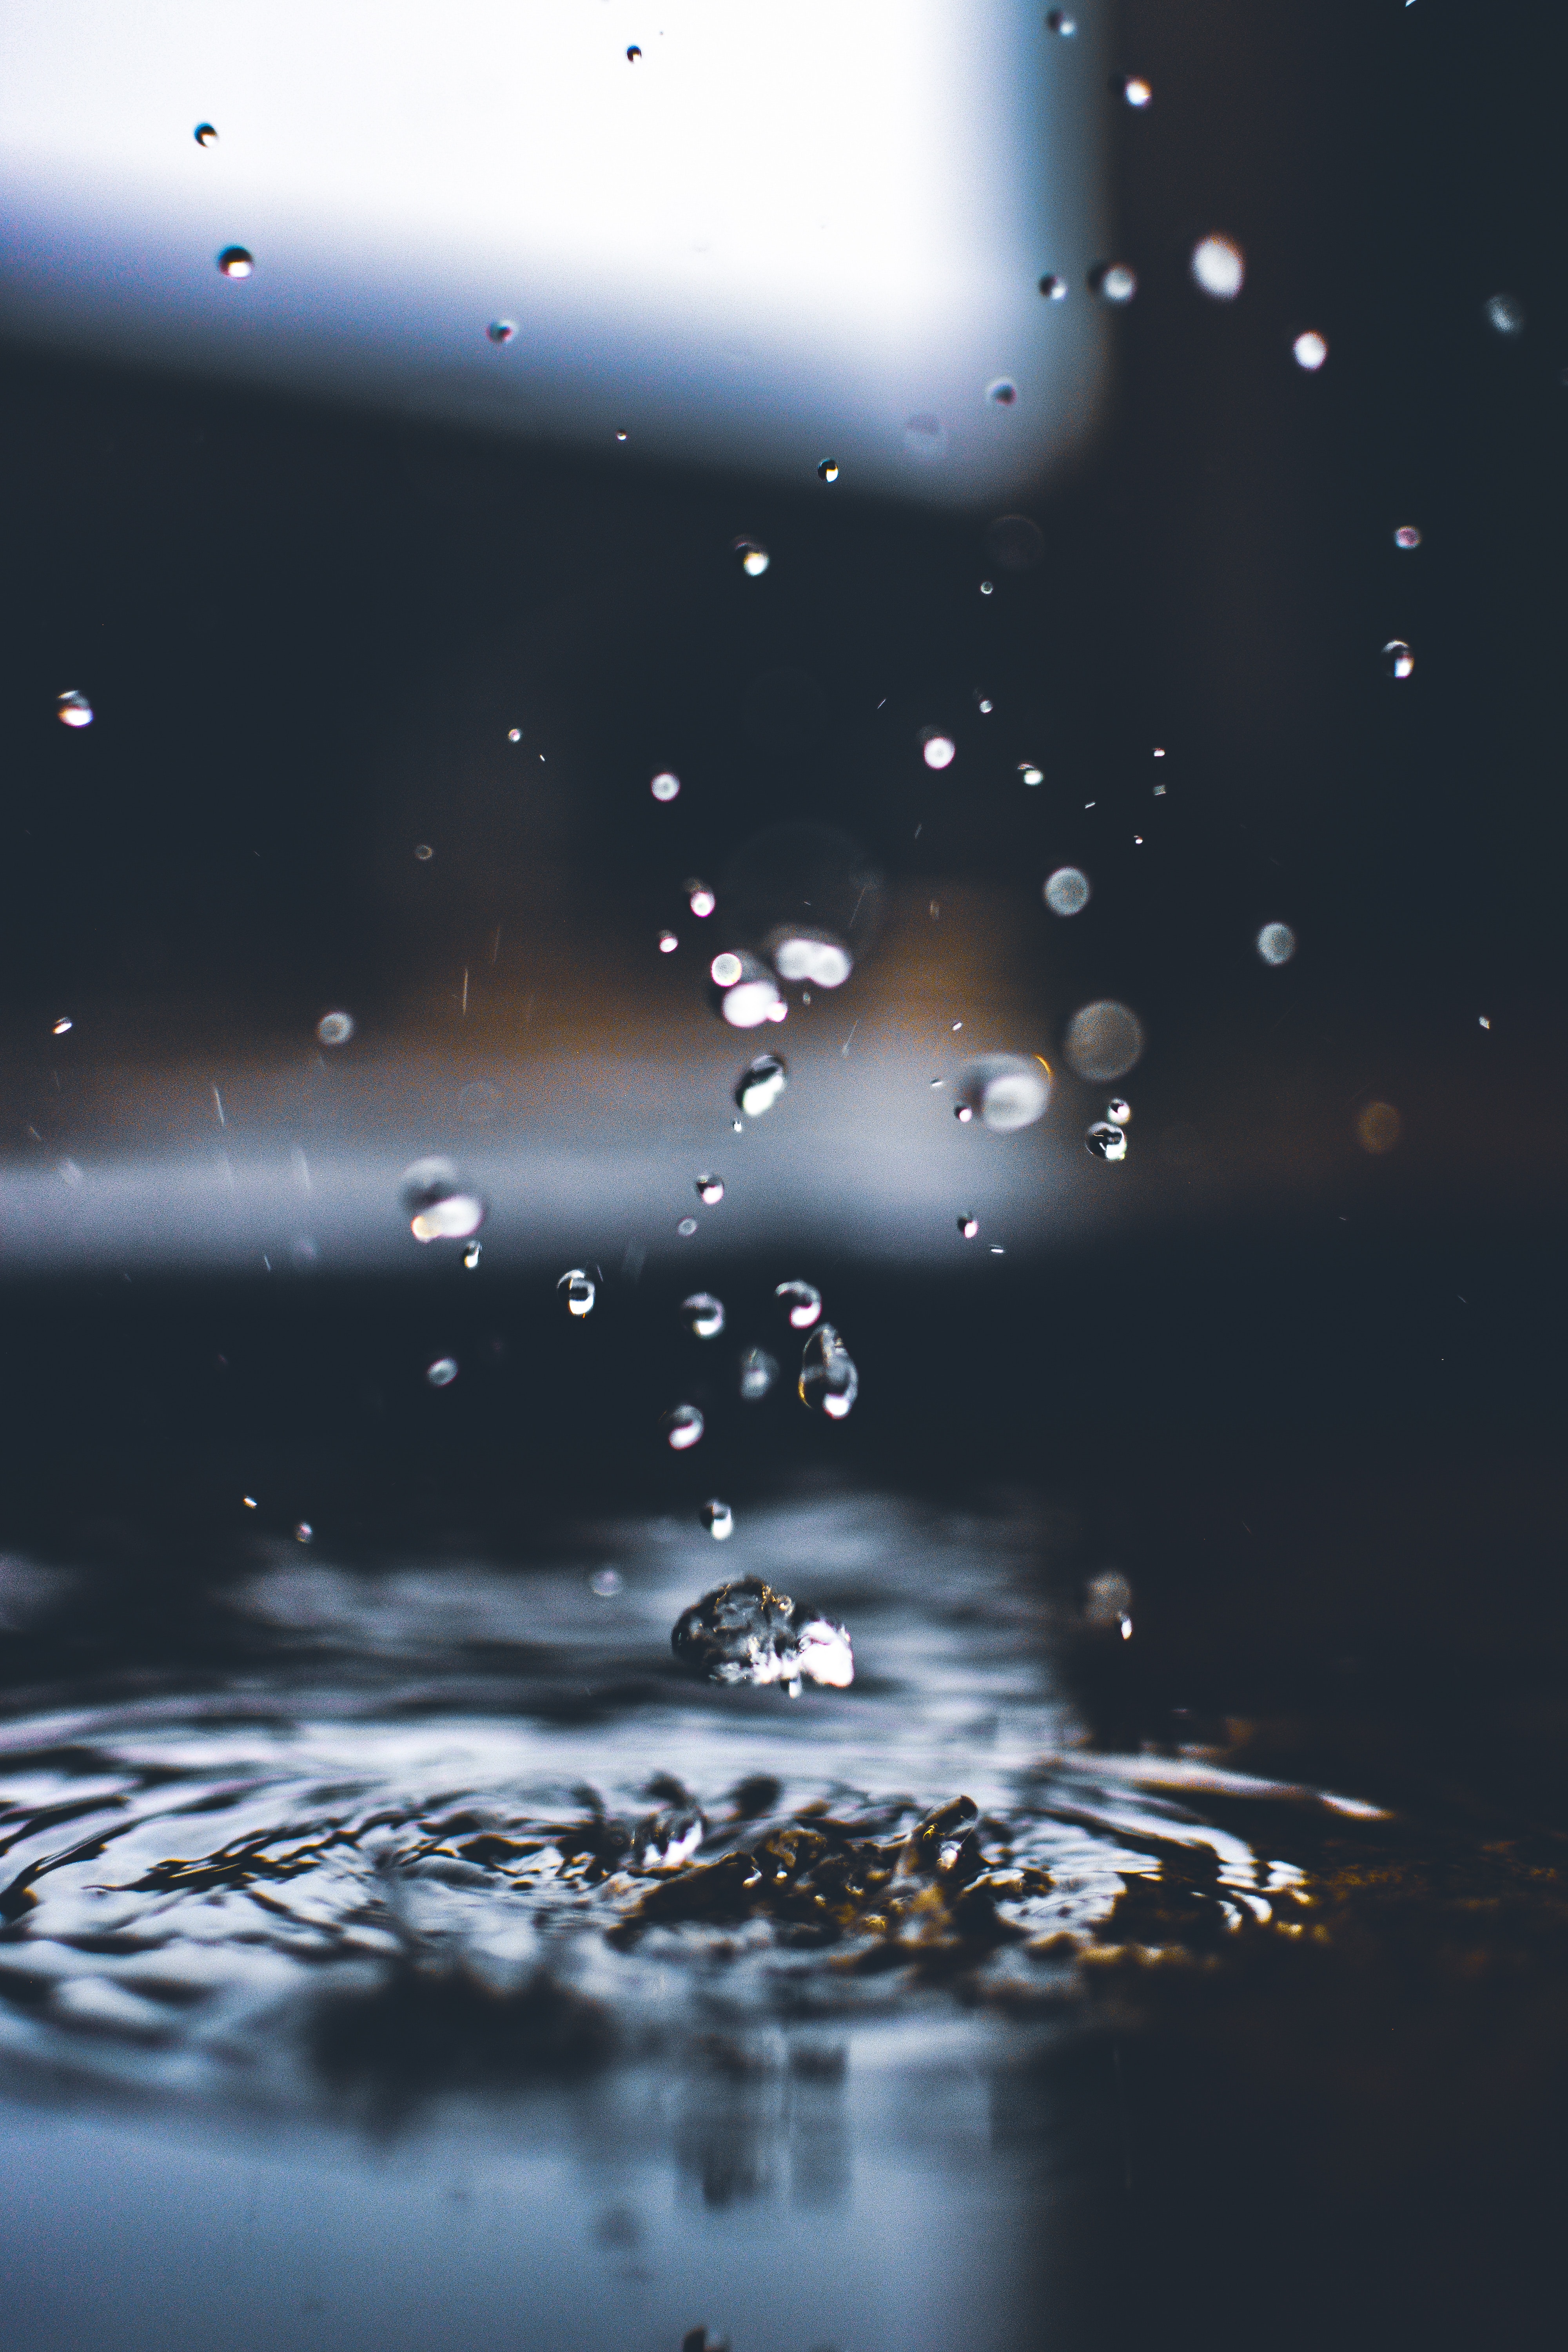
water, reflection, drop, atmosphere, photography, sky, calm, water resources, computer wallpaper, darkness, wave, macro photography, night, stock photography